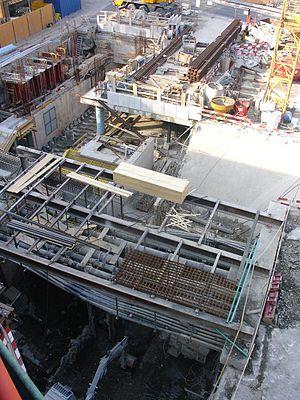
Travaux de construction du m2 à la Place d'Europe, Lausanne
La ligne M2 du métro de Lausanne est une des deux lignes du métro de Lausanne. Cette première et unique ligne de métro automatique de Suisse, ouverte en 2008, relie aujourd'hui la station Ouchy-Olympique au sud, à la station Croisettes, au nord. Avec une longueur de 5,95 kilomètres, elle constitue une voie de communication nord-sud majeure pour la ville : c'est la ligne de métro la plus fréquentée du réseau avec 31,460 millions de voyageurs en 2018.